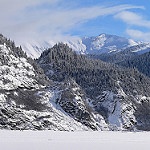
Scene: Outdoor